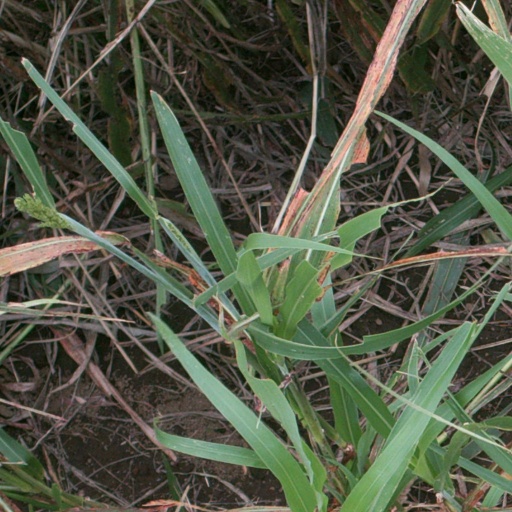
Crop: sorghum